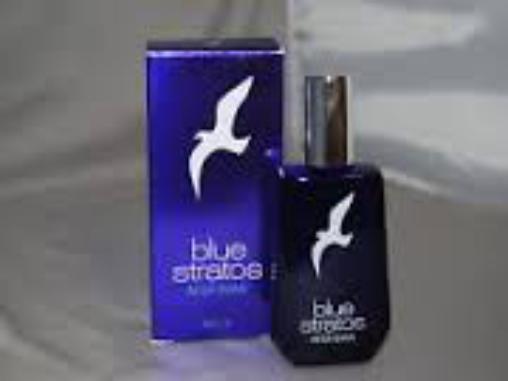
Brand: Blue Stratos
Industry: Necessities